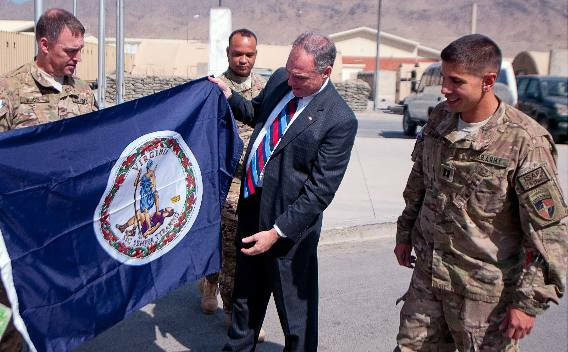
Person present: Yes